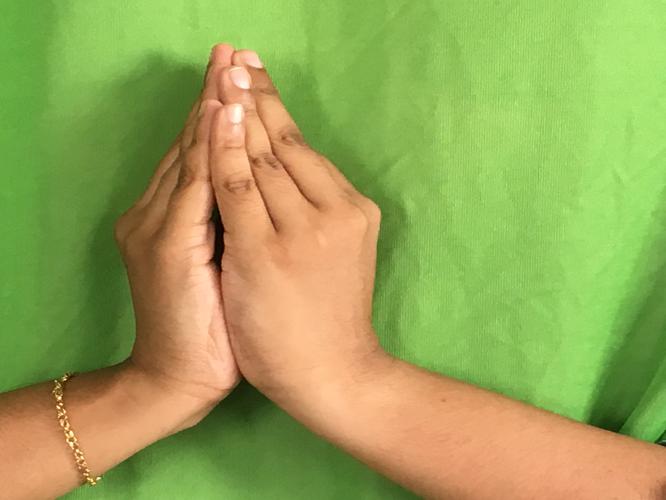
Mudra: Kapotham
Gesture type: double_hand